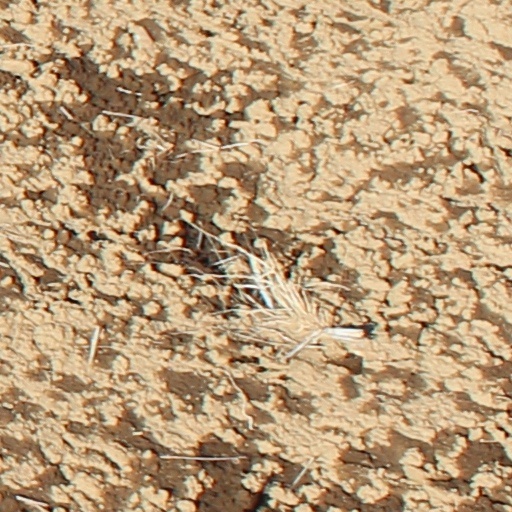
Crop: wheat